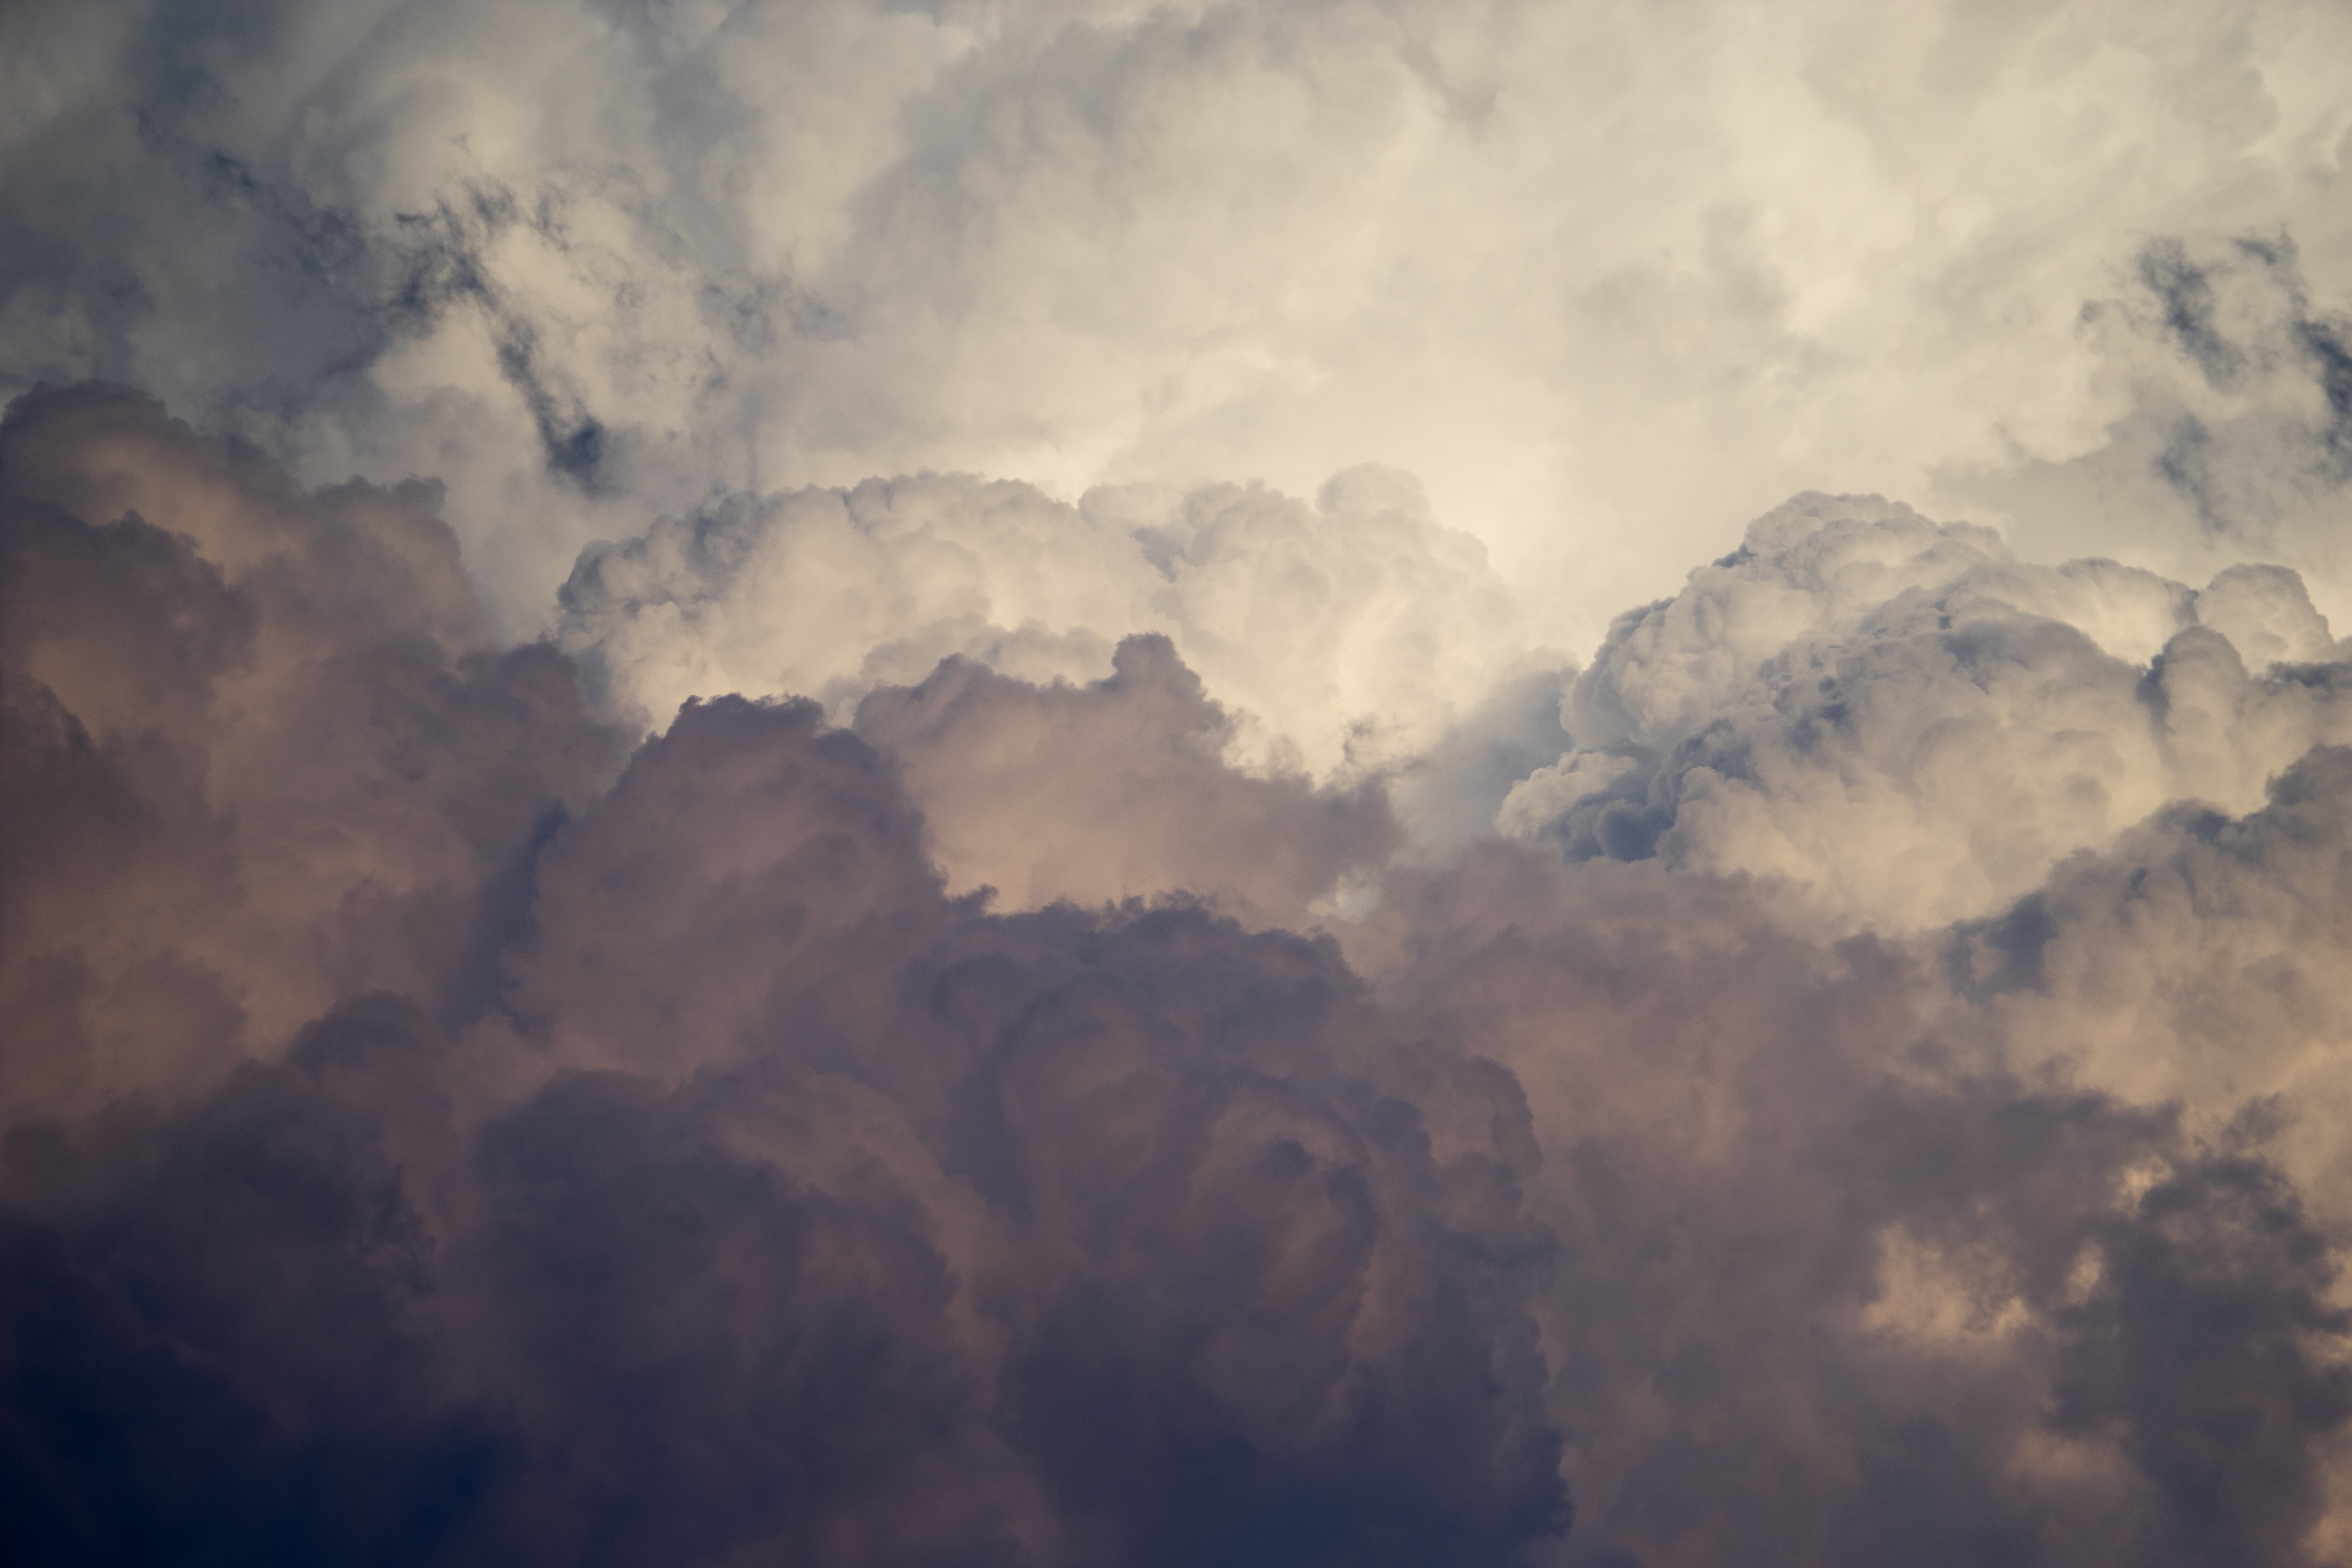
cloud, sky, sunlight, morning, dawn, atmosphere, weather, cumulus, meteorological phenomenon, atmospheric phenomenon